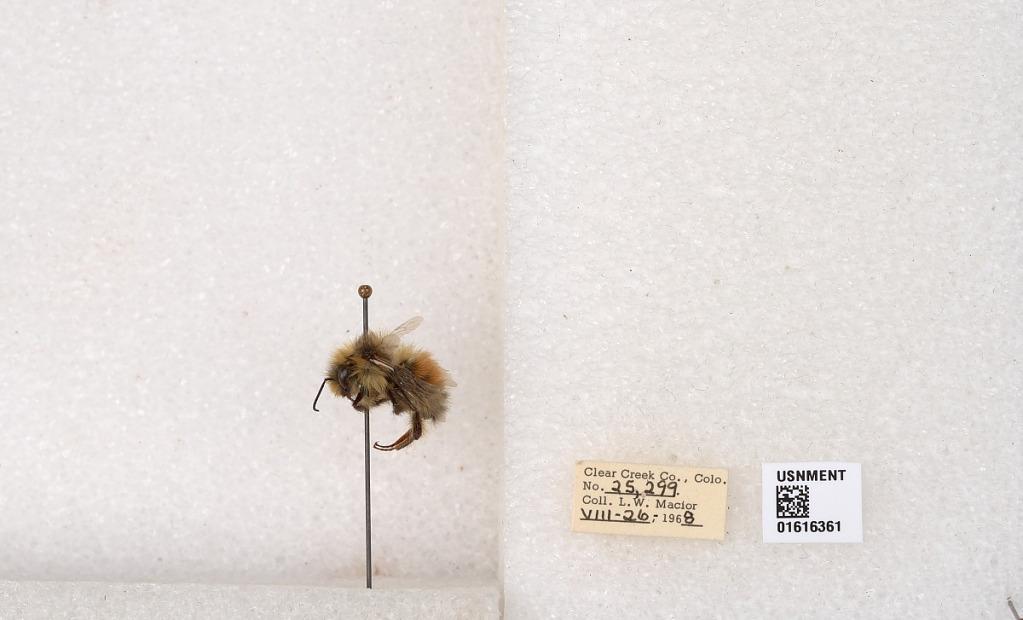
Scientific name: Bombus (Pyrobombus) sylvicola Kirby
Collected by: L. Macior
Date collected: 1968-8-26
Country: United States
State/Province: Colorado
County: Clear Creek
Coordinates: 39.6891, -105.644